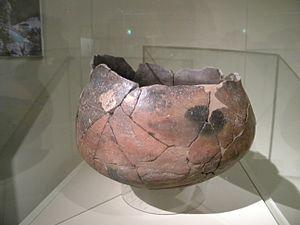
Néolithique moyen bourgignon grotte de la Molle-Pierre Mavilly-MandelotM